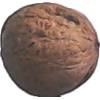
Label: walnut